RIKEN Brain Science Institute

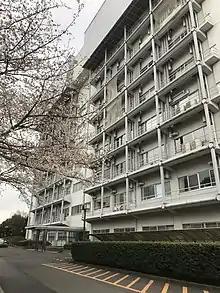
Brain Science Central building

RIKEN Brain Science Institute (RIKEN-BSI) was established in 1997 as part of RIKEN, focusing on neuroscience research located in Wakō city, Saitama Prefecture in the greater Tokyo area, Japan. In 2018 RIKEN-BSI has been reorganized as RIKEN Center for Brain Science, a new center under RIKEN. Yasushi Miyashita became the first Director of RIKEN-CBS.The current director is Ryoichiro Kageyama (2021-).